ʻEwa Beach, Hawaii

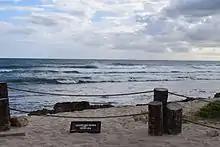
Ewa beach view to southwest

As of the census there were 16,415 people forming 3,415 households in the CDP. The population density was . The racial makeup of the CDP was 6.1% White, 0.0% African American, 0.0% Native American, 54.5% Asian, 11.6% Pacific Islander 11.6% Hispanic or Latino of any race, and 27.6% from two or more races.